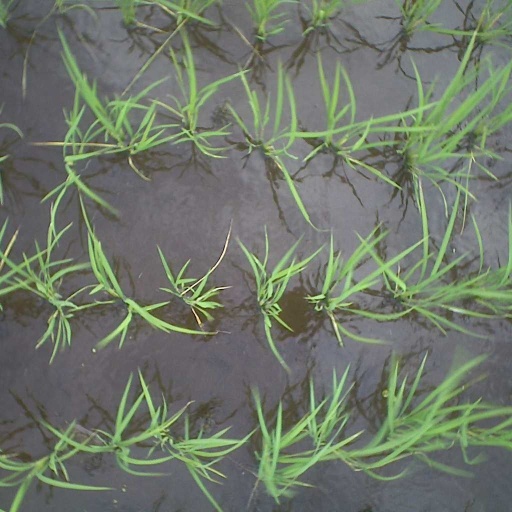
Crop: rice